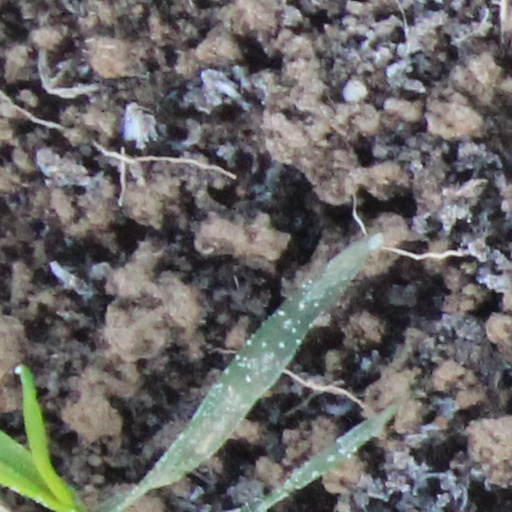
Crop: wheat